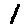
Label: 1